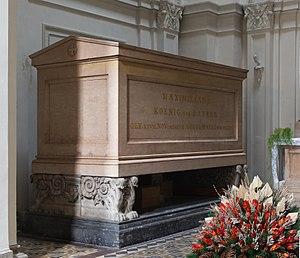
Tombeau de Maximilien II, roi de Bavière, église des Théatins, Munich, Allemagne.